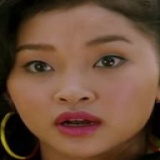
diễn viên Lana Condor